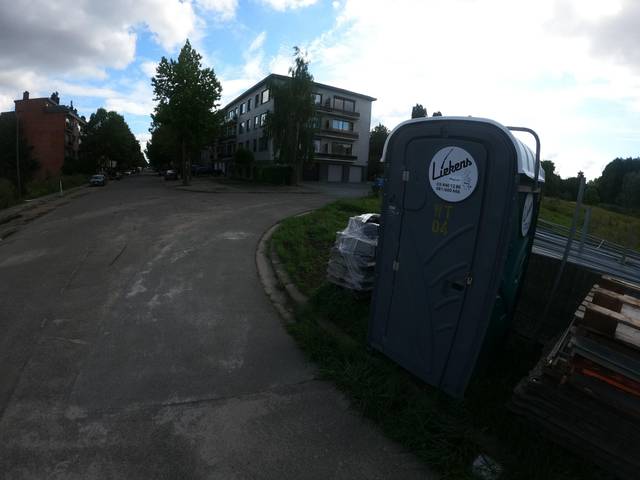
Region: Belgium
Coordinates: 51.26, 4.438